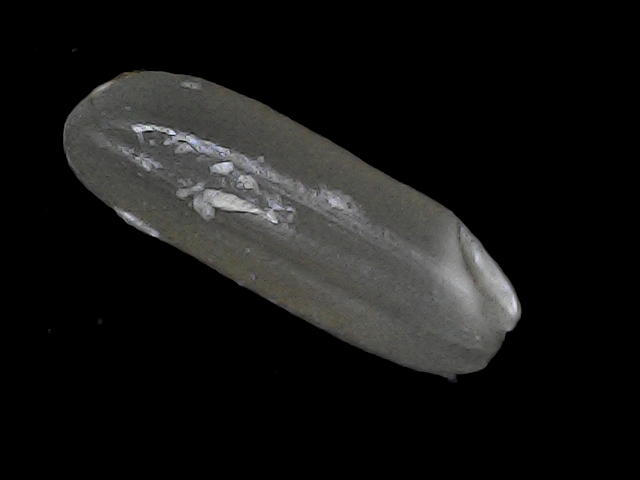
Rice variety: BD49